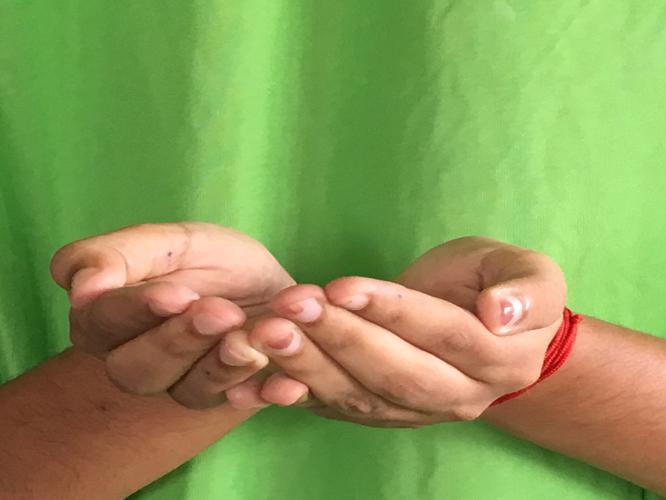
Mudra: Pushpaputa
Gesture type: double_hand